German submarine U-343

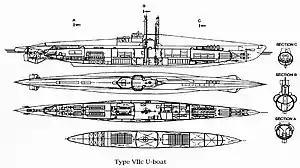
A cross-section of a Type VIIC submarine

"U-343" was ordered by the "Kriegsmarine" on 21 November 1940. She was laid down about eight months later at the Nordseewerke yard at Emden, on 1 April 1942. Just under eight months later, "U-343" was launched from Emden on 21 December 1942. She was formally commissioned the next year on 18 February 1943. "U-343" carried five torpedo tubes (four located in the bow, one in the stern) and had one deck gun with 220 rounds. She could also carry 14 torpedoes or 26 TMA mines and had a crew of 44-52 men.